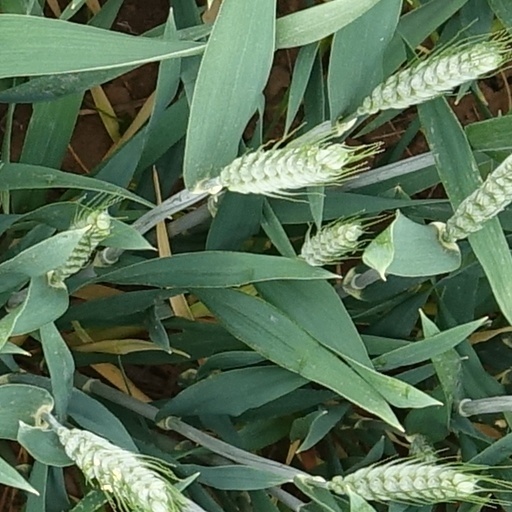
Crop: wheat